Oh Father

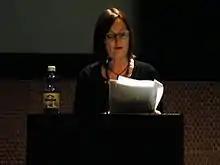
A woman standing on a podium, reading notes from a bunch of papers.

Critical response for "Oh Father" was generally positive. J. Randy Taraborrelli, author of "", commented that with the track, Madonna exposed herself by transforming her personal experience into art, making it clear to anyone how she felt about her relationship with Tony. Rooksby believed that the "psychobabble" phrases of feeling good about oneself in the song, would have made it extremely popular in the early Eighties. He added that "Oh Father" was the most compassionate and generous moment in Madonna's musical career and the track might have inspired the exploration of childhood in the music of contemporary artists like Kate Bush and Tori Amos, in particular Bush's song "The Fog" from her 1989 studio album, "The Sensual World", and Amos' "Winter" from the 1992 effort, "Little Earthquakes". Author Leslie C. Dunn wrote in her book "Embodied Voices", that the autobiographical nature of the song brought forth a new side of Madonna. Sharing the same view, Freya Jarman-Ivens, one of the authors of "Madonna's Drowned Worlds", declared "Oh Father" as a powerful statement regarding father-daughter relationships. Allen Metz, author of "The Madonna Companion", described the song as a "stark ballad with a serious string arrangement". O'Brien felt that the strings were dramatic and pretentious. She described Madonna's singing as consisting of "Courtney Love-style rasp" and adding that Madonna "attacks the song with personal passion".